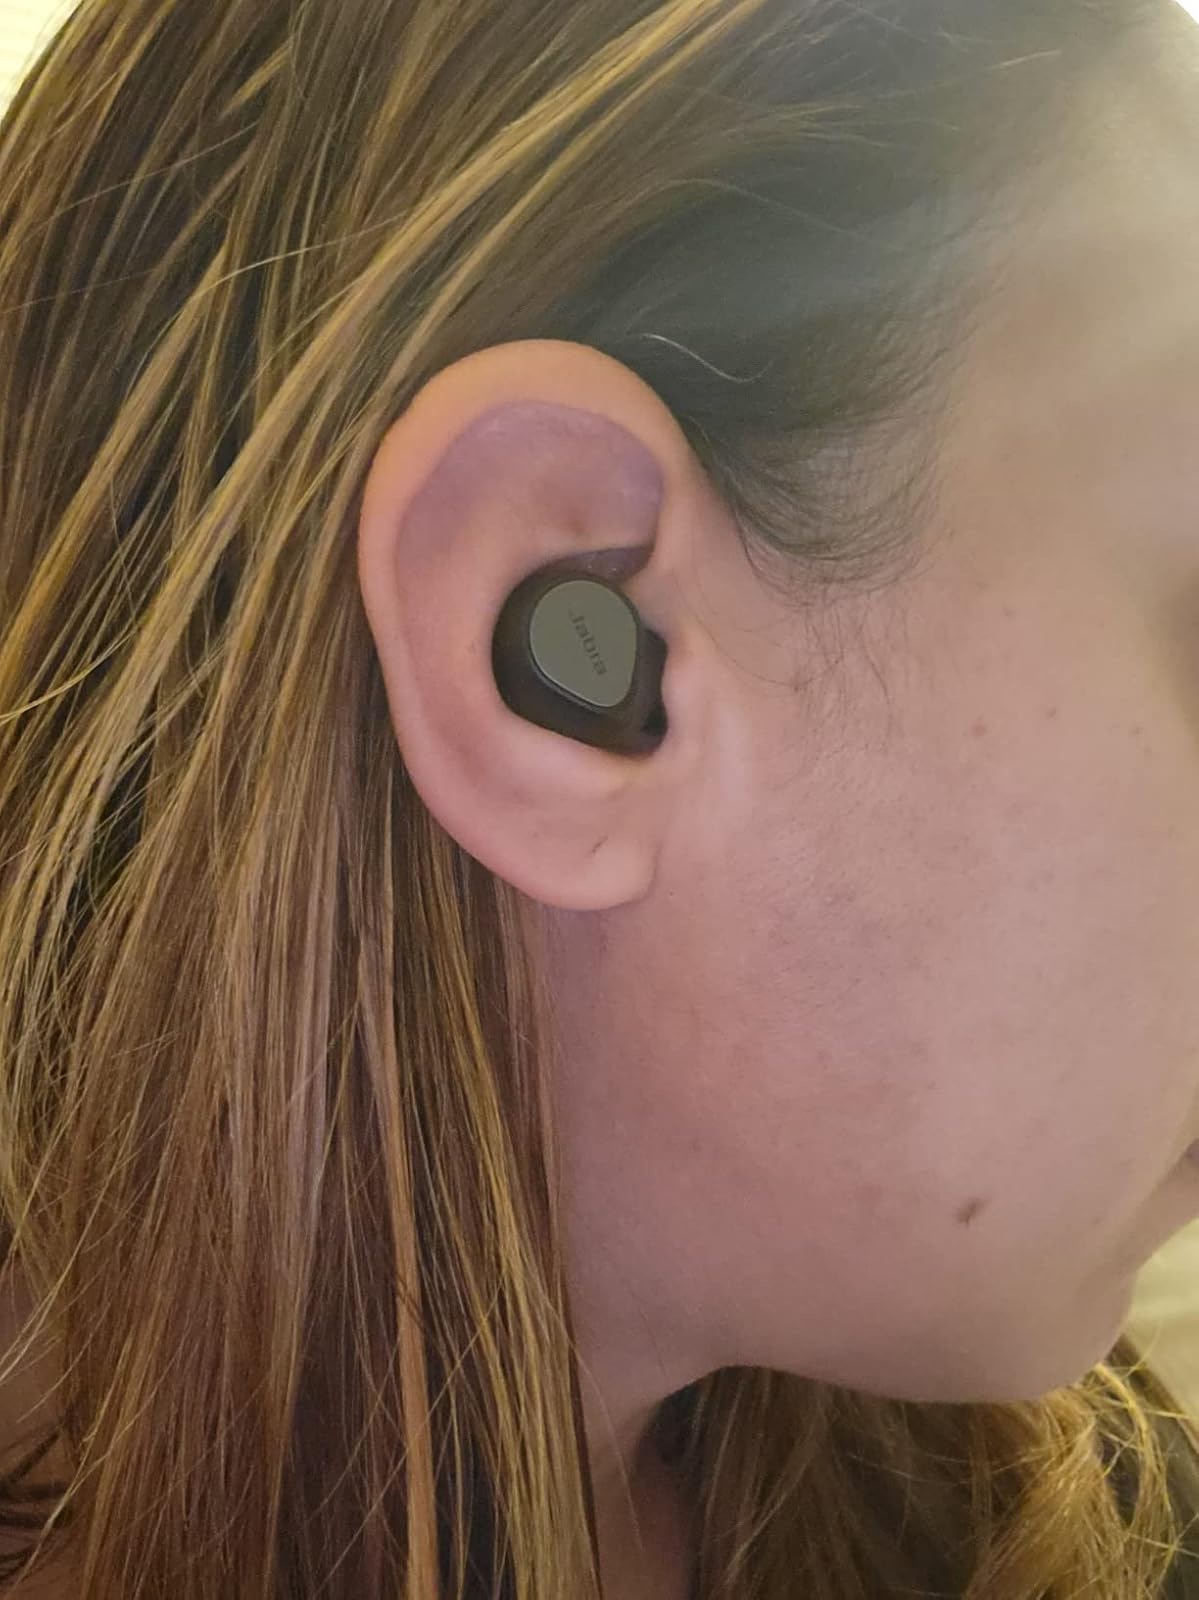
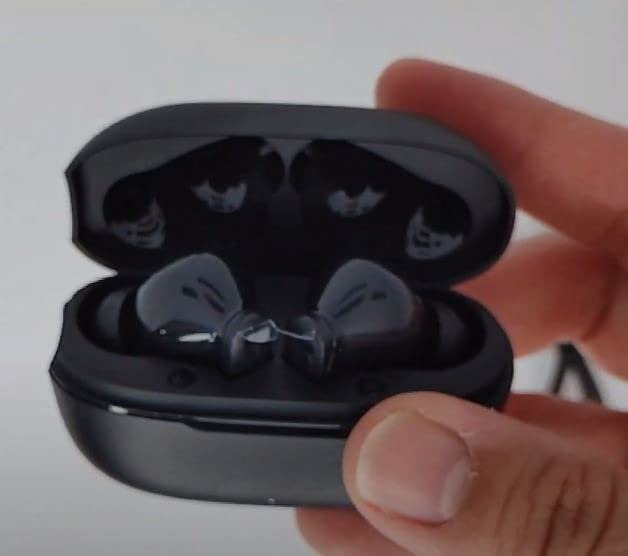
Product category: earbuds
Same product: no